Graphium sarpedon

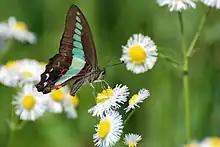
Common blue bottle at Osaka, Japan

Graphium sarpedon, the common bluebottle or blue triangle in Australia, is a species of swallowtail butterfly that is found in East, South and Southeast Asia, as well as eastern Australia. There are approximately sixteen subspecies with differing geographical distributions.